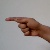
The image shows a hand gesture representing the letter 'G' in Indian Sign Language.